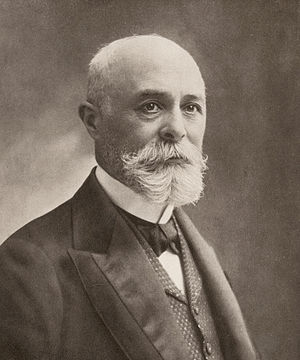
Henri Becquerel
Antoine Henri Becquerel var en fransk fysiker, der i 1903 delte Nobelprisen i fysik med Pierre og Marie Curie for sit studie om radioaktivitet.